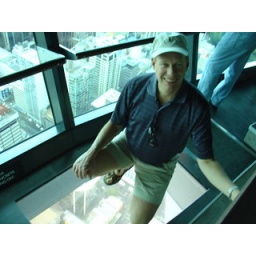
Bob on plate glass 1000+' above Auckland